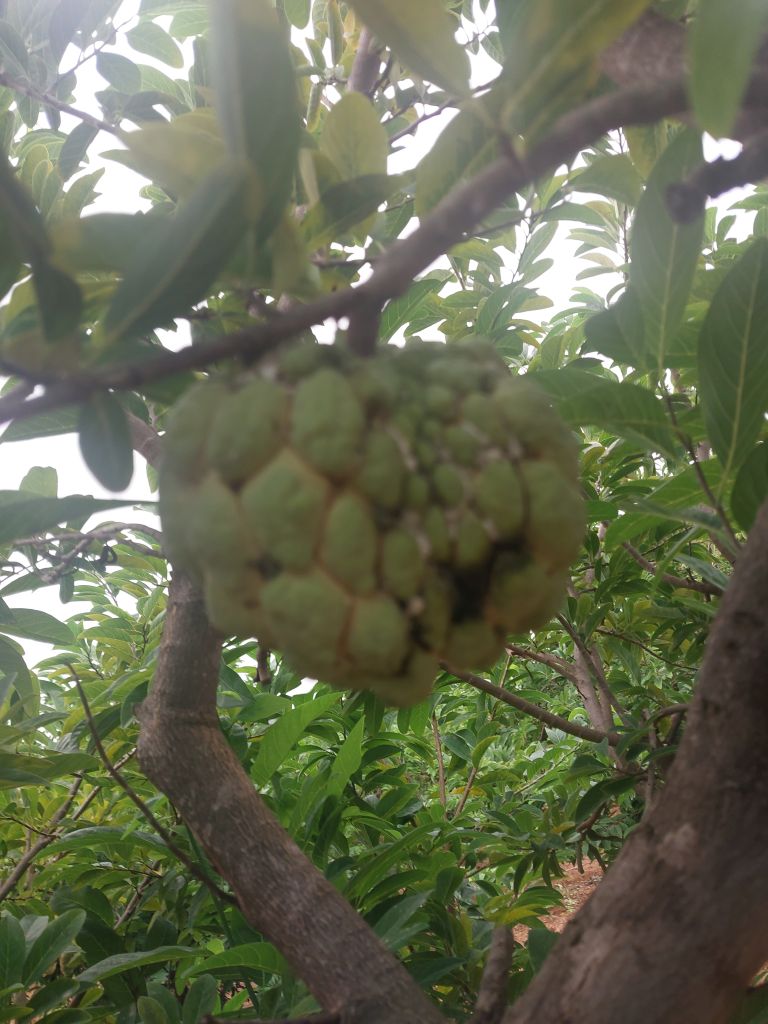
Disease label: Athracnose